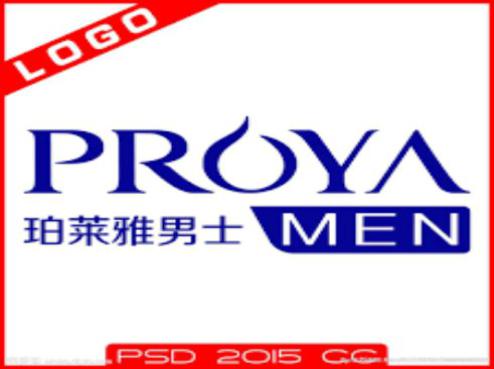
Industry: Necessities